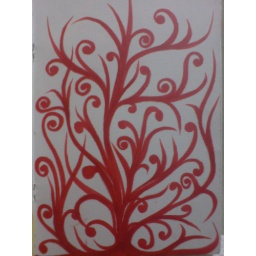
tree in red